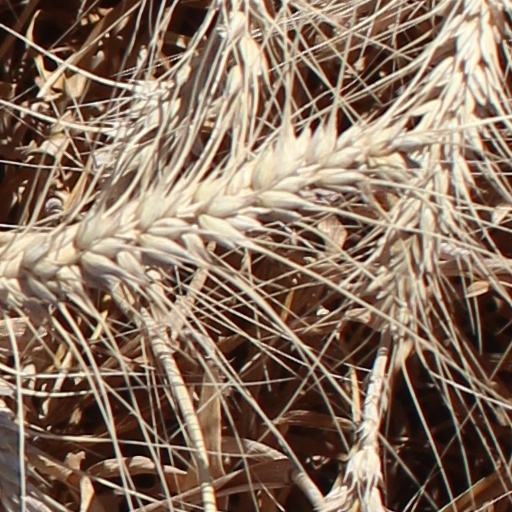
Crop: wheat